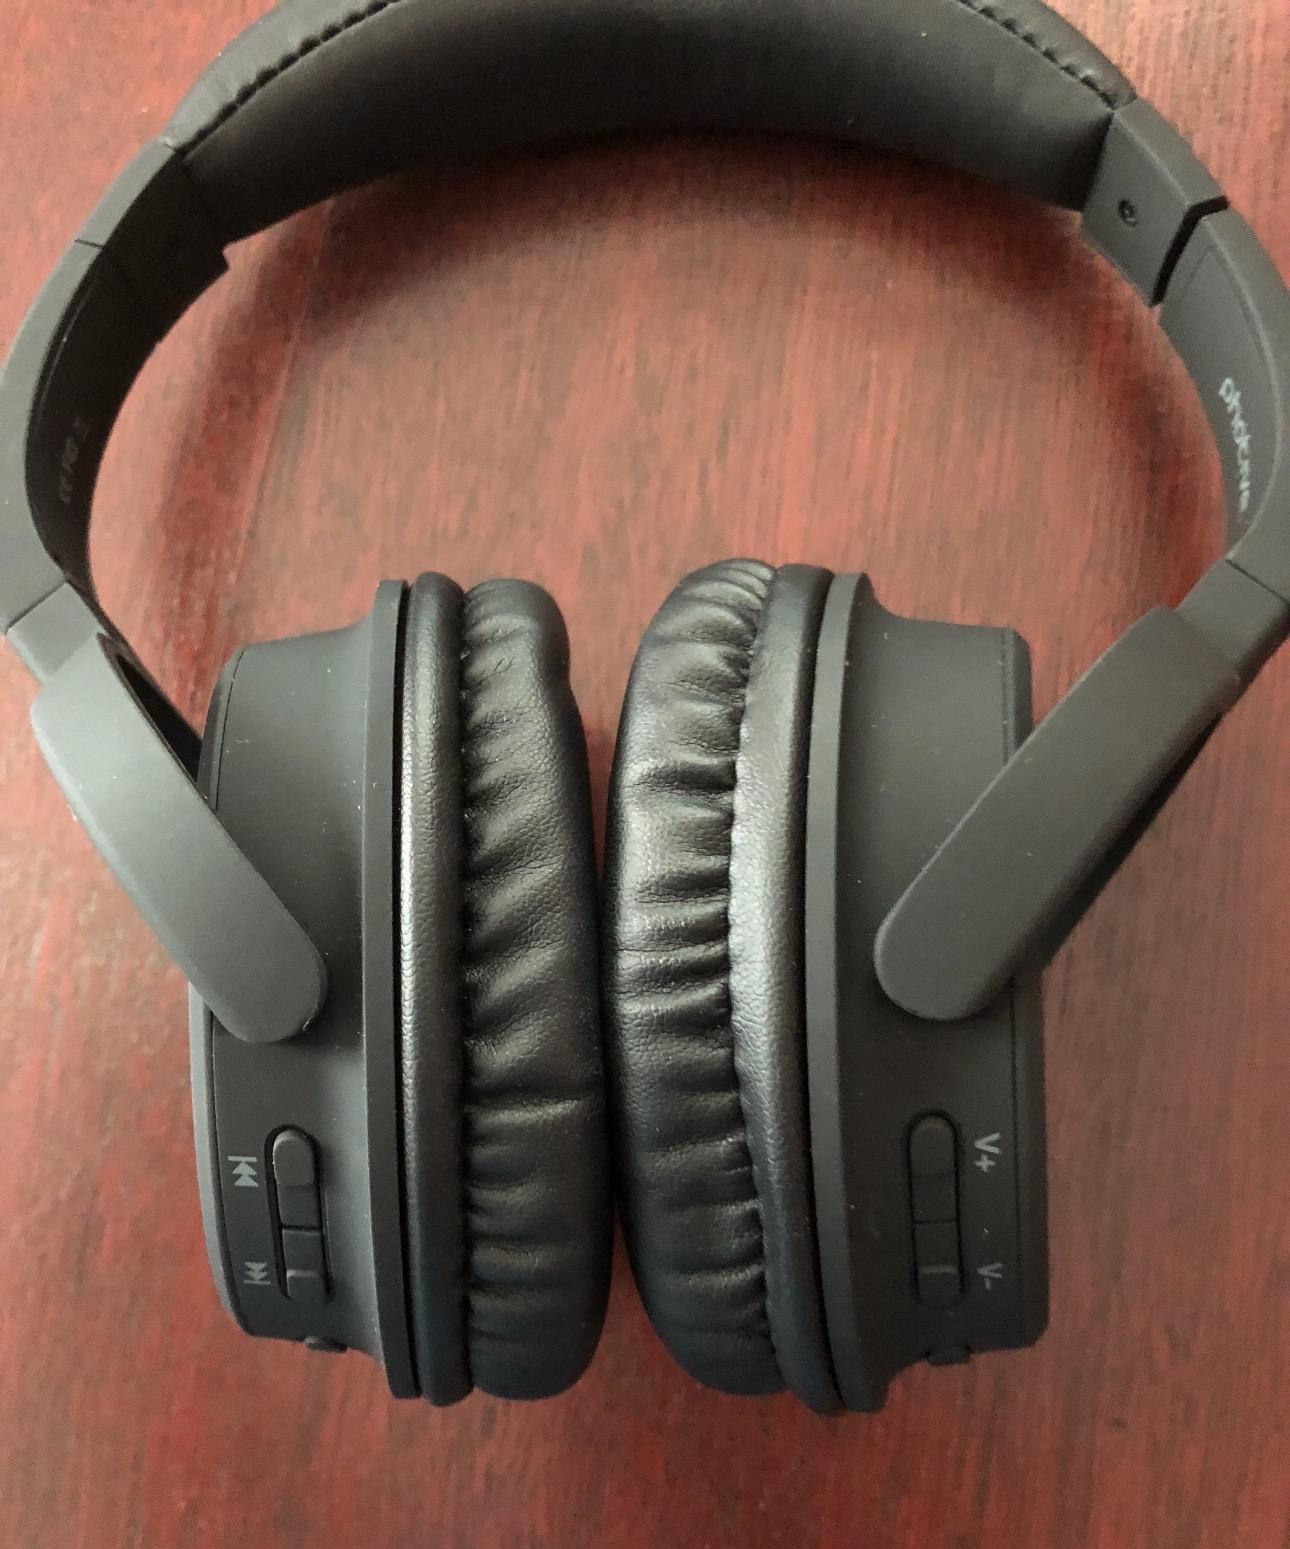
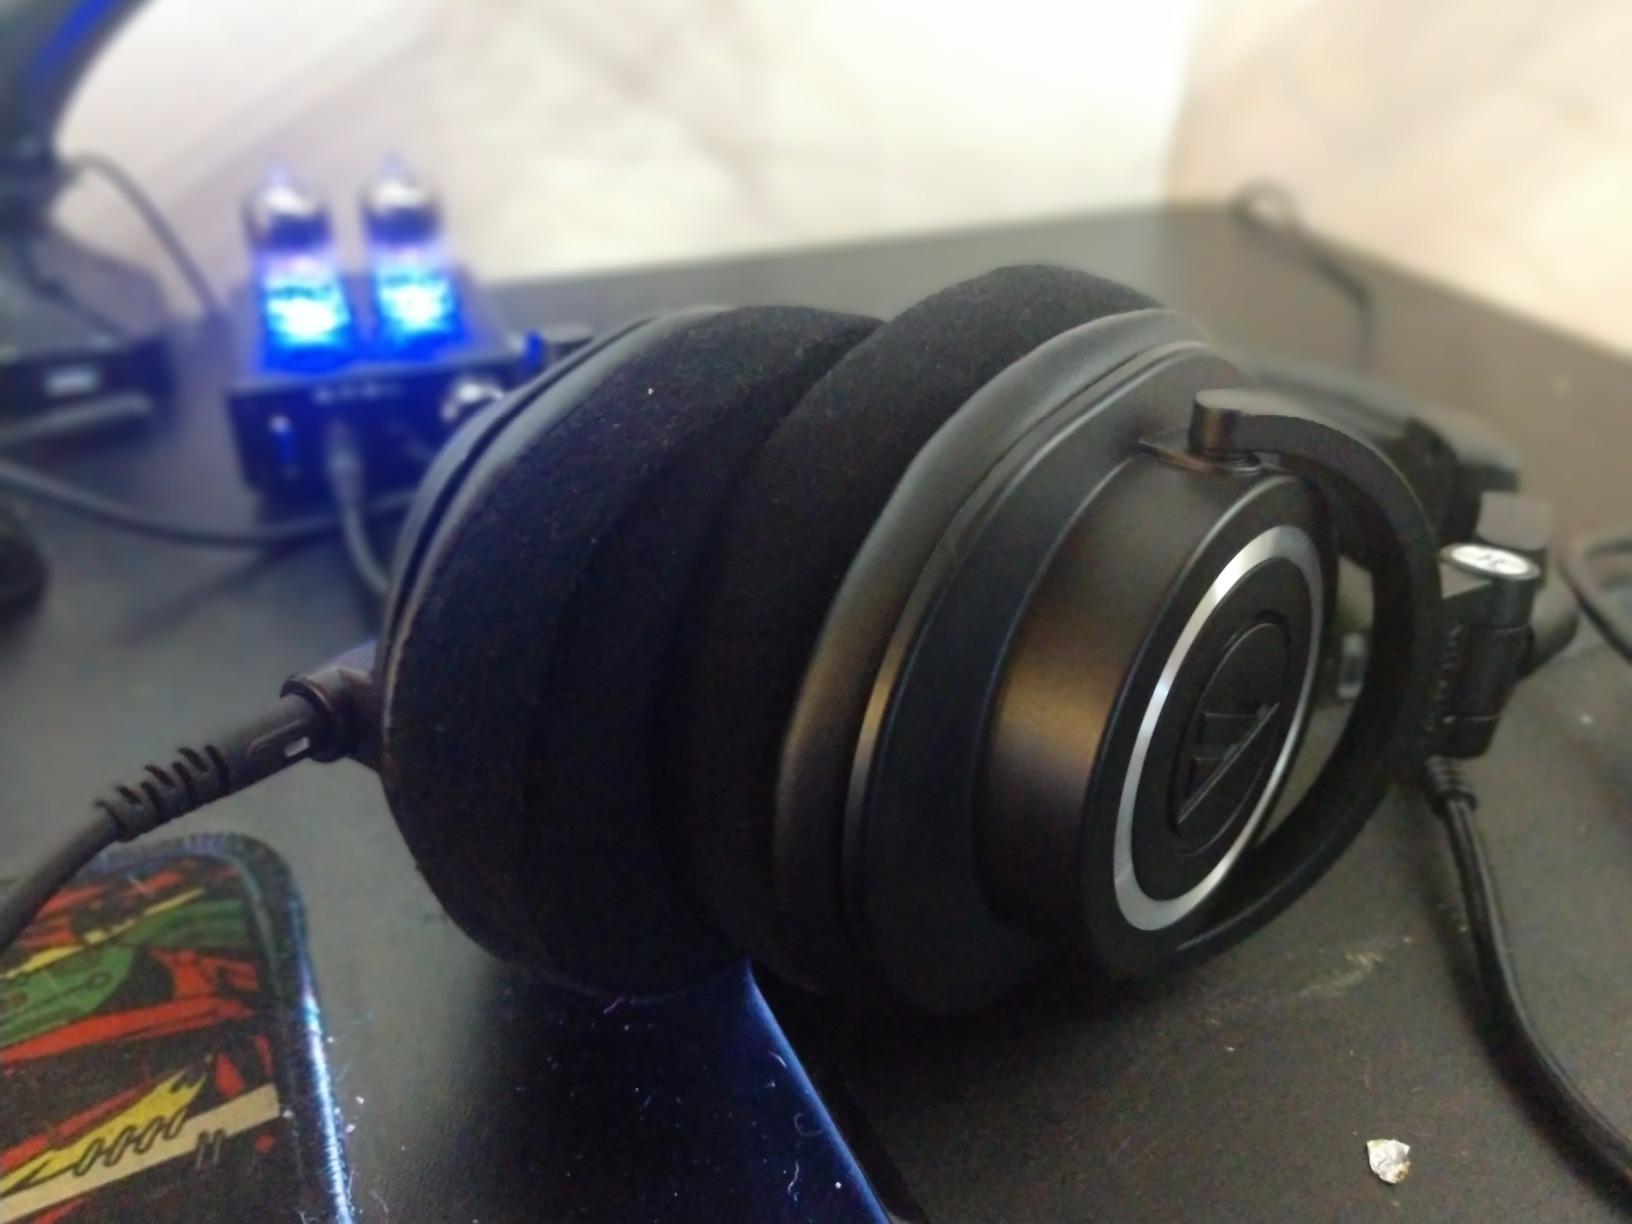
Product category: headphones
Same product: no